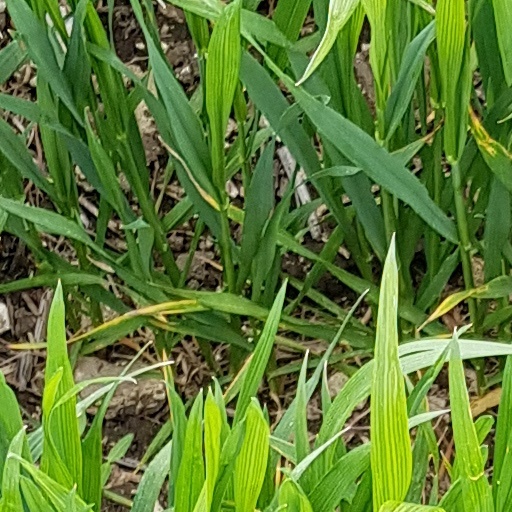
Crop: wheat